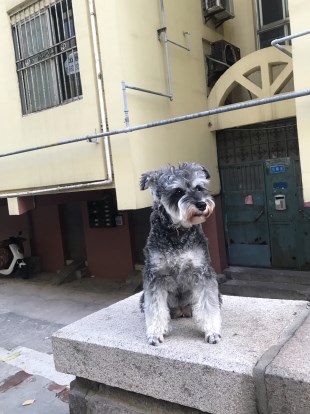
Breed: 2342-n000102-miniature_schnauzer